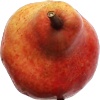
Label: red_pear